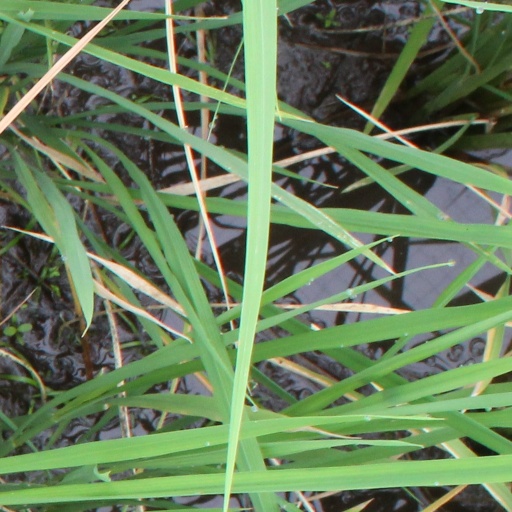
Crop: rice